Christchurch railway station, New Zealand

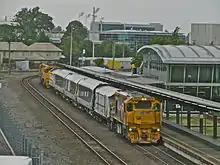
Christchurch Railway Station in December 2011

It was decided to construct a new station that was more suitable for the current passenger traffic requirements. The old station, with its multiple passenger platforms and sidings, had been designed to cope with frequent passenger train arrivals and departures. As there were no longer any local passenger services, and the only long-distance passenger trains remaining were the "Southerner, Coastal Pacific" and the "TranzAlpine", the new station was designed to cater for these services and their passengers, mainly tourists.